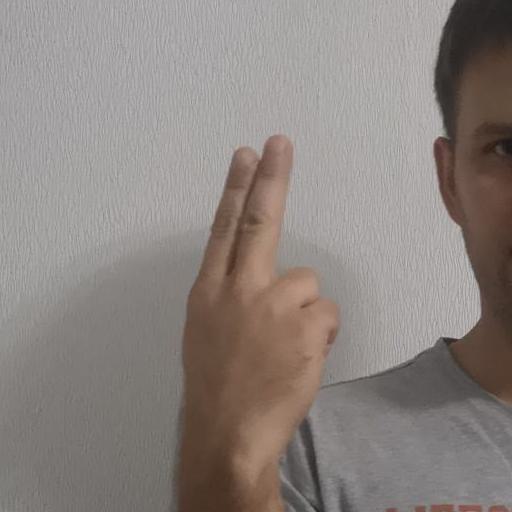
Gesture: two_up_inverted